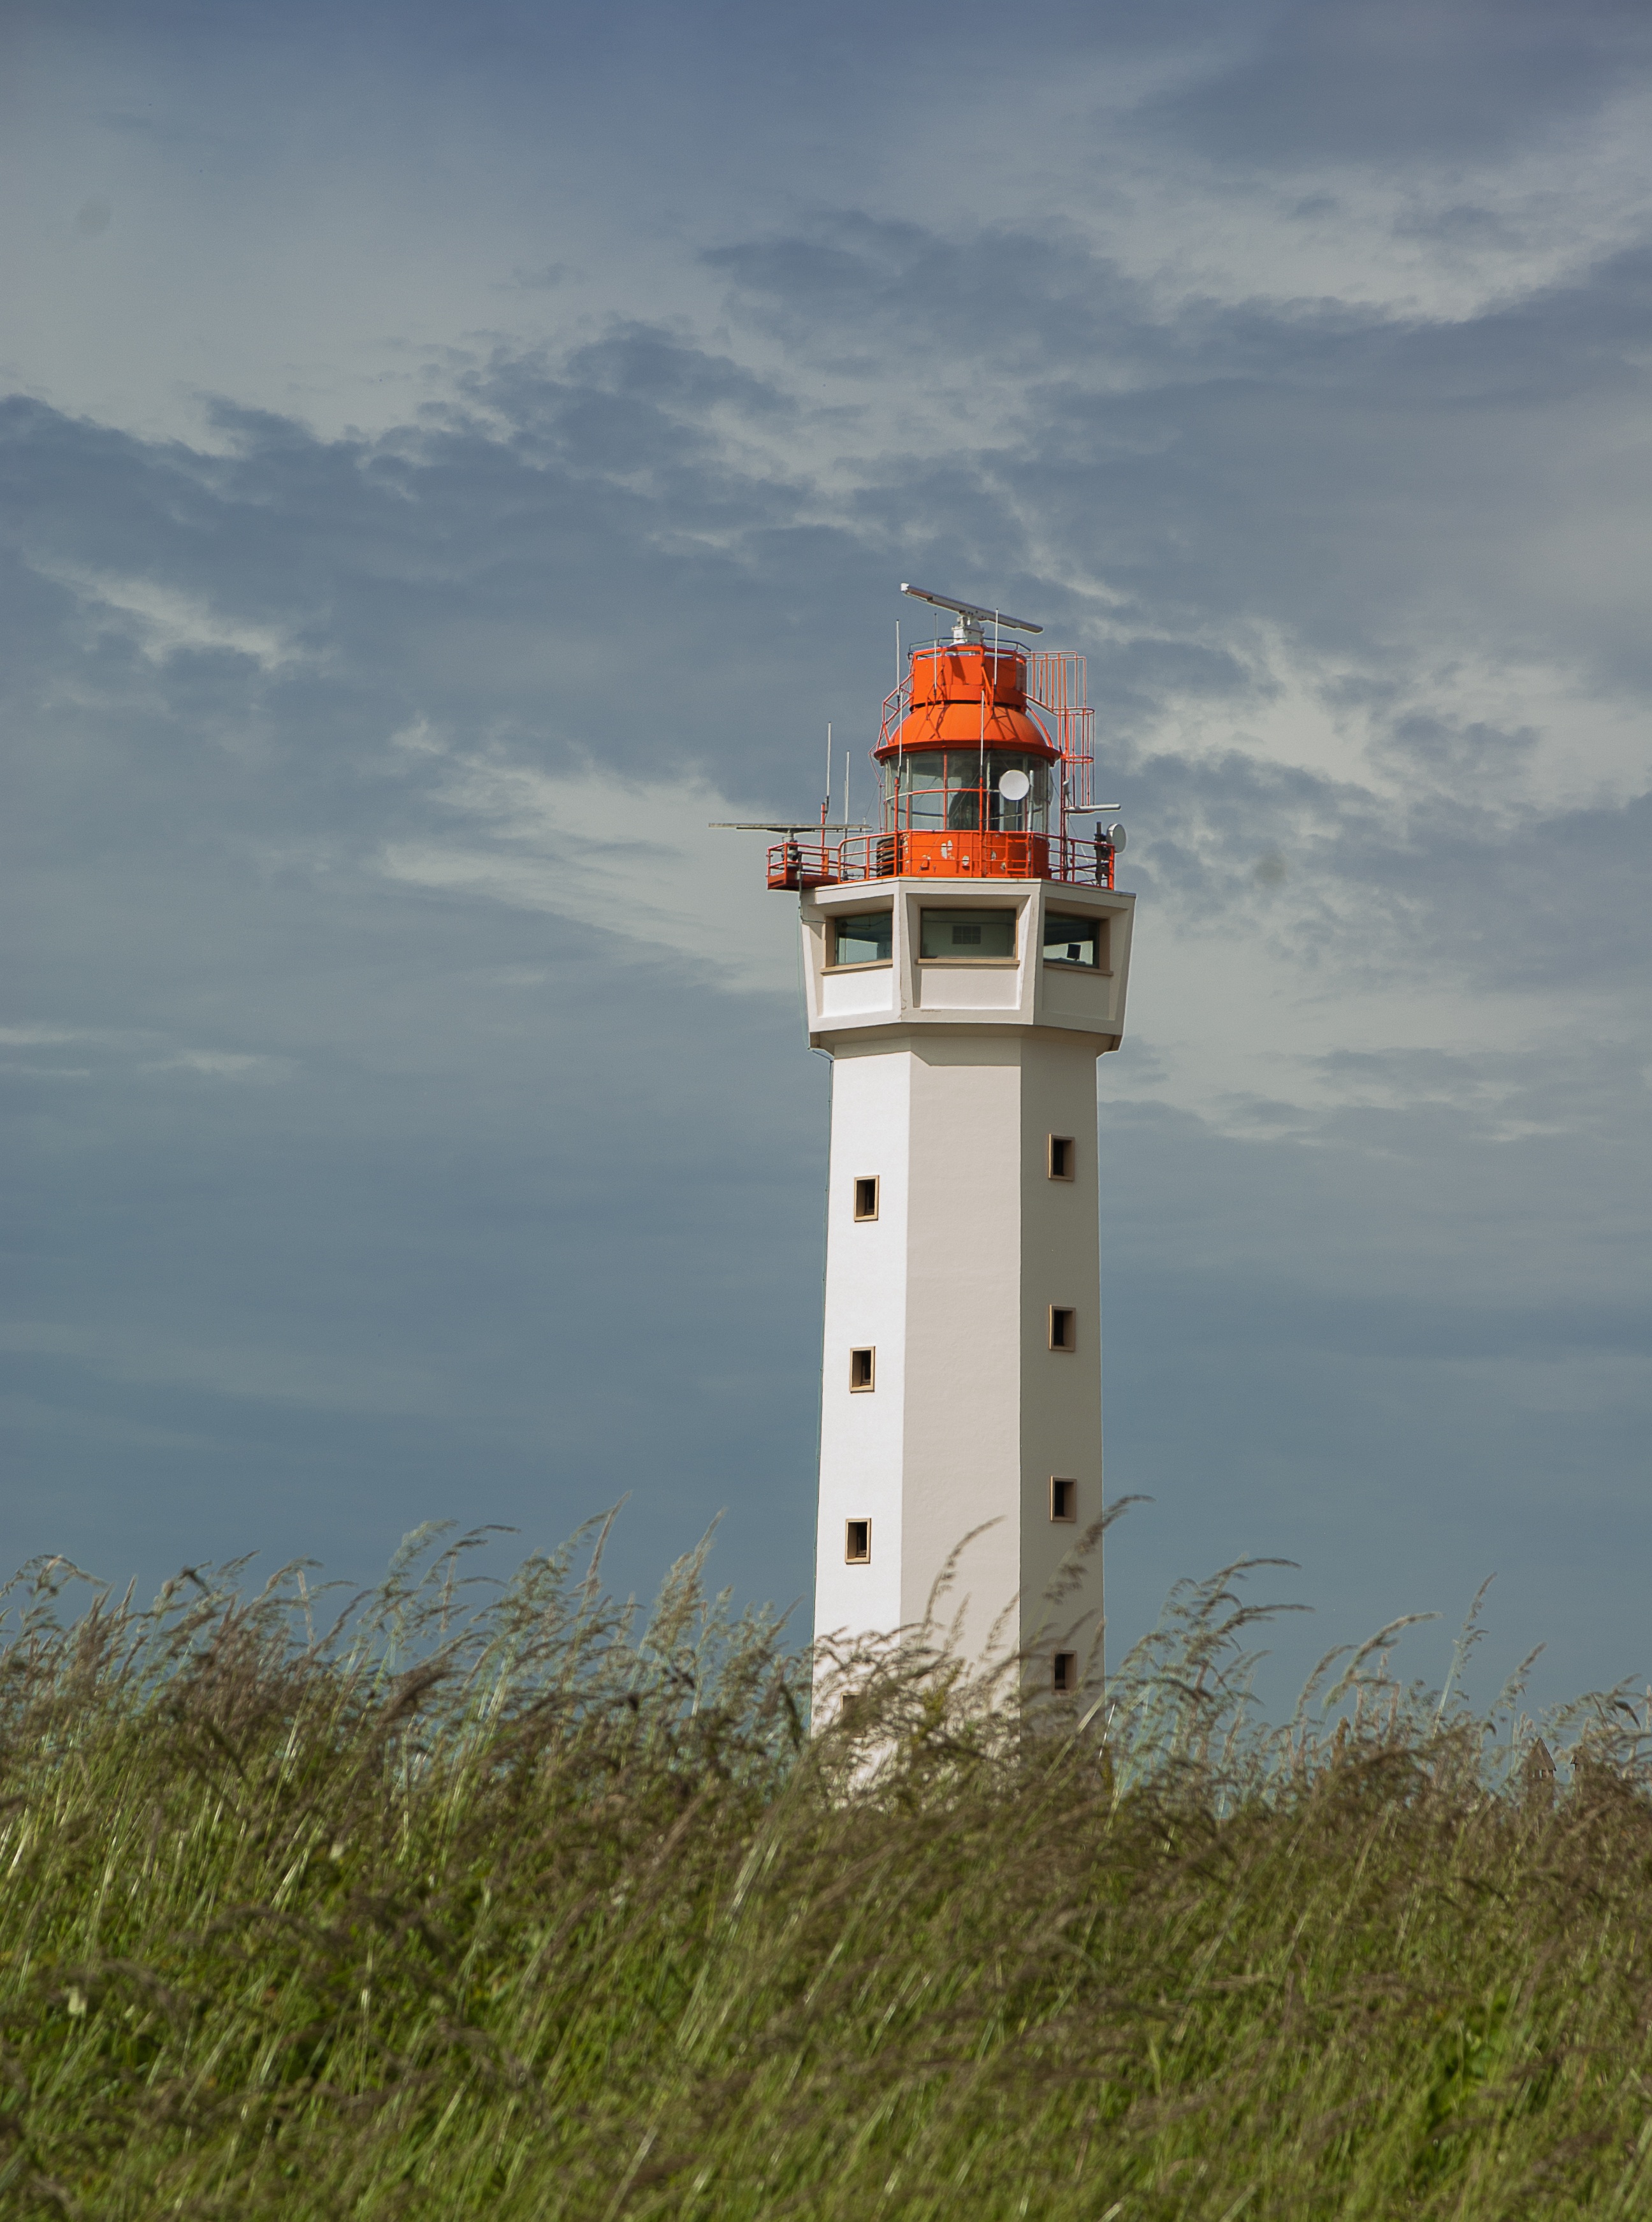
beach, sea, coast, ocean, lighthouse, tower, navigation, marin, semaphore